Ocean City Residential Historic District

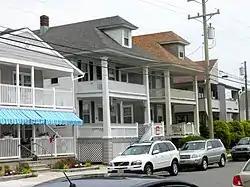
Ocean City Residential Historic District in 2010.

Ocean City Residential Historic District consists of 169 properties, dating back to the 1880s, located in Ocean City, New Jersey. The district was added to the National Register of Historic Places on March 20, 2003.